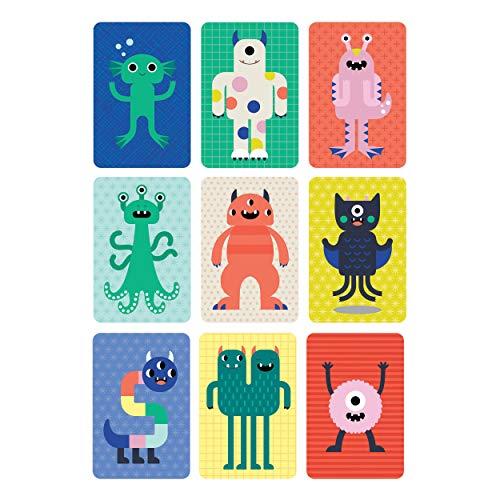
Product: Petit Collage Too Many Monsters Tin Card Play Game, Ages 4+, 2-4 Players
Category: Toys & Games | Games & Accessories | Card Games
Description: Great for group play and parties - Recommended for 2-4 players and children of ages 4 years and older.
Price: $10.00
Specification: ProductDimensions:1.2x2.8x4inches|ItemWeight:5.8ounces|ShippingWeight:5.8ounces(Viewshippingratesandpolicies)|ASIN:B07MWQT9HS|Itemmodelnumber:PTC255|Manufacturerrecommendedage:4-8years